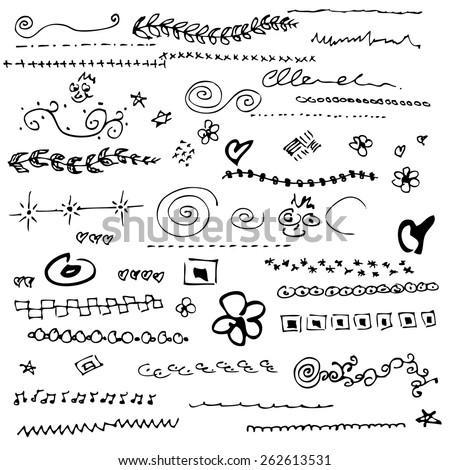
collection of individual hand drawn elements for use as part of a design